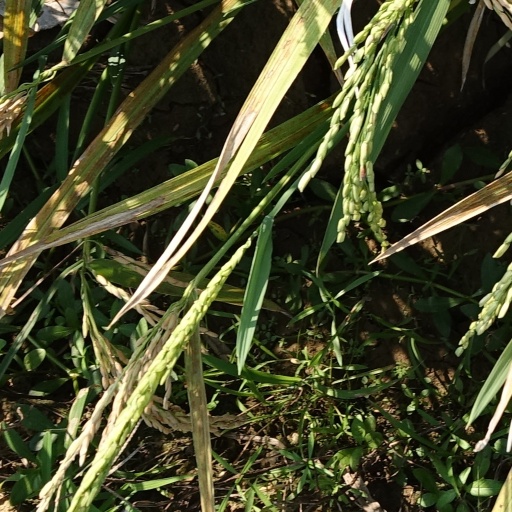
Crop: rice